Question: What color is the cat on the top shelf?
Tambaya: Wanne launi ne da magen da ke kan gurin ajiyan sama?
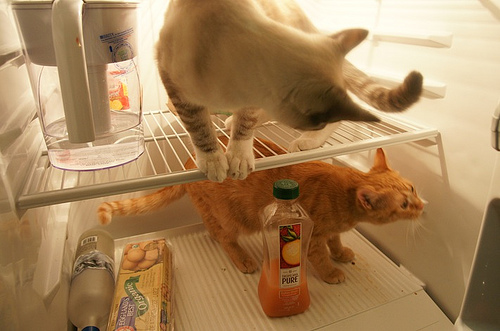
Answer: White and gray.
Amsa: Fari da ruwan toka.